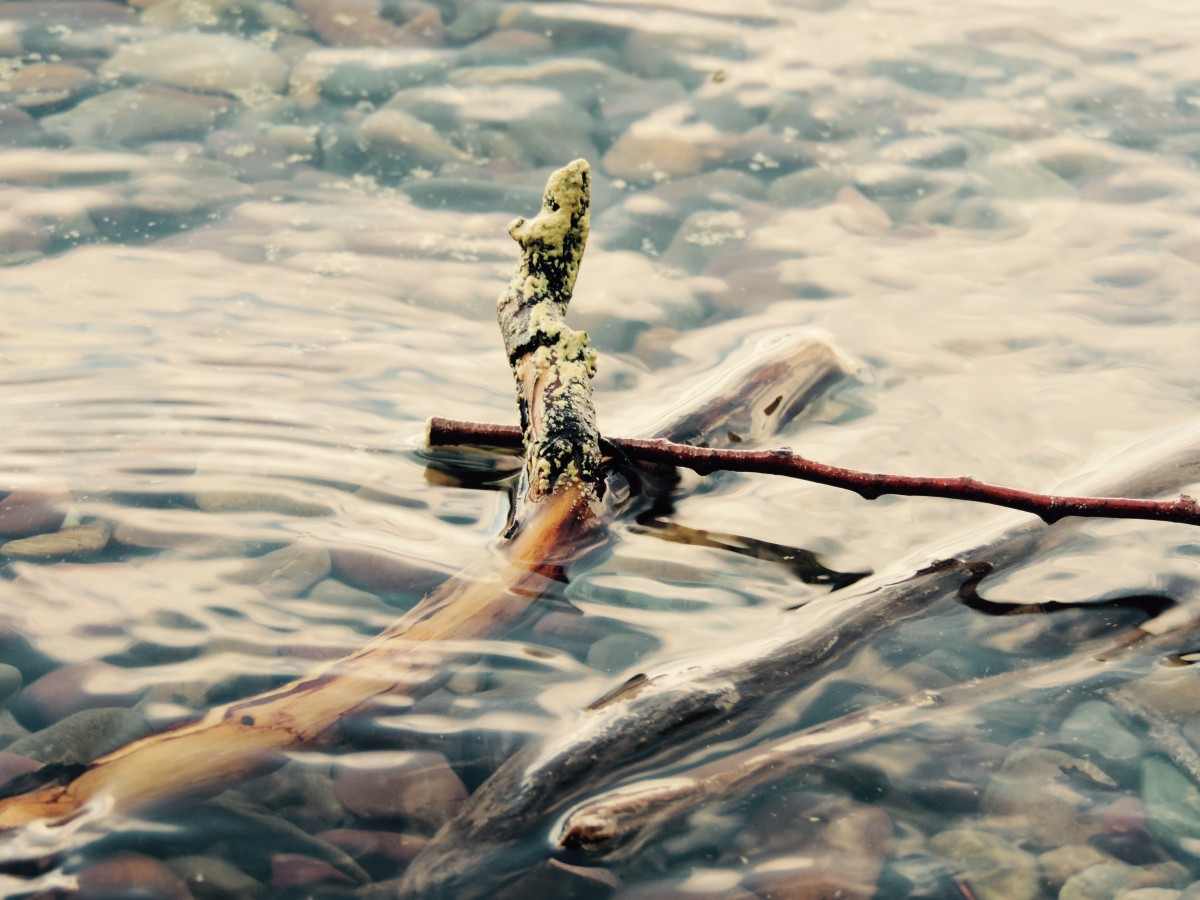
Tags: water, sand, reflection, vehicle, macro photography